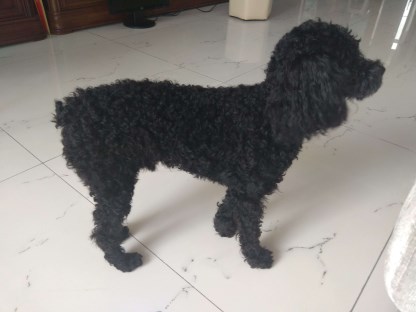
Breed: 7449-n000128-teddy